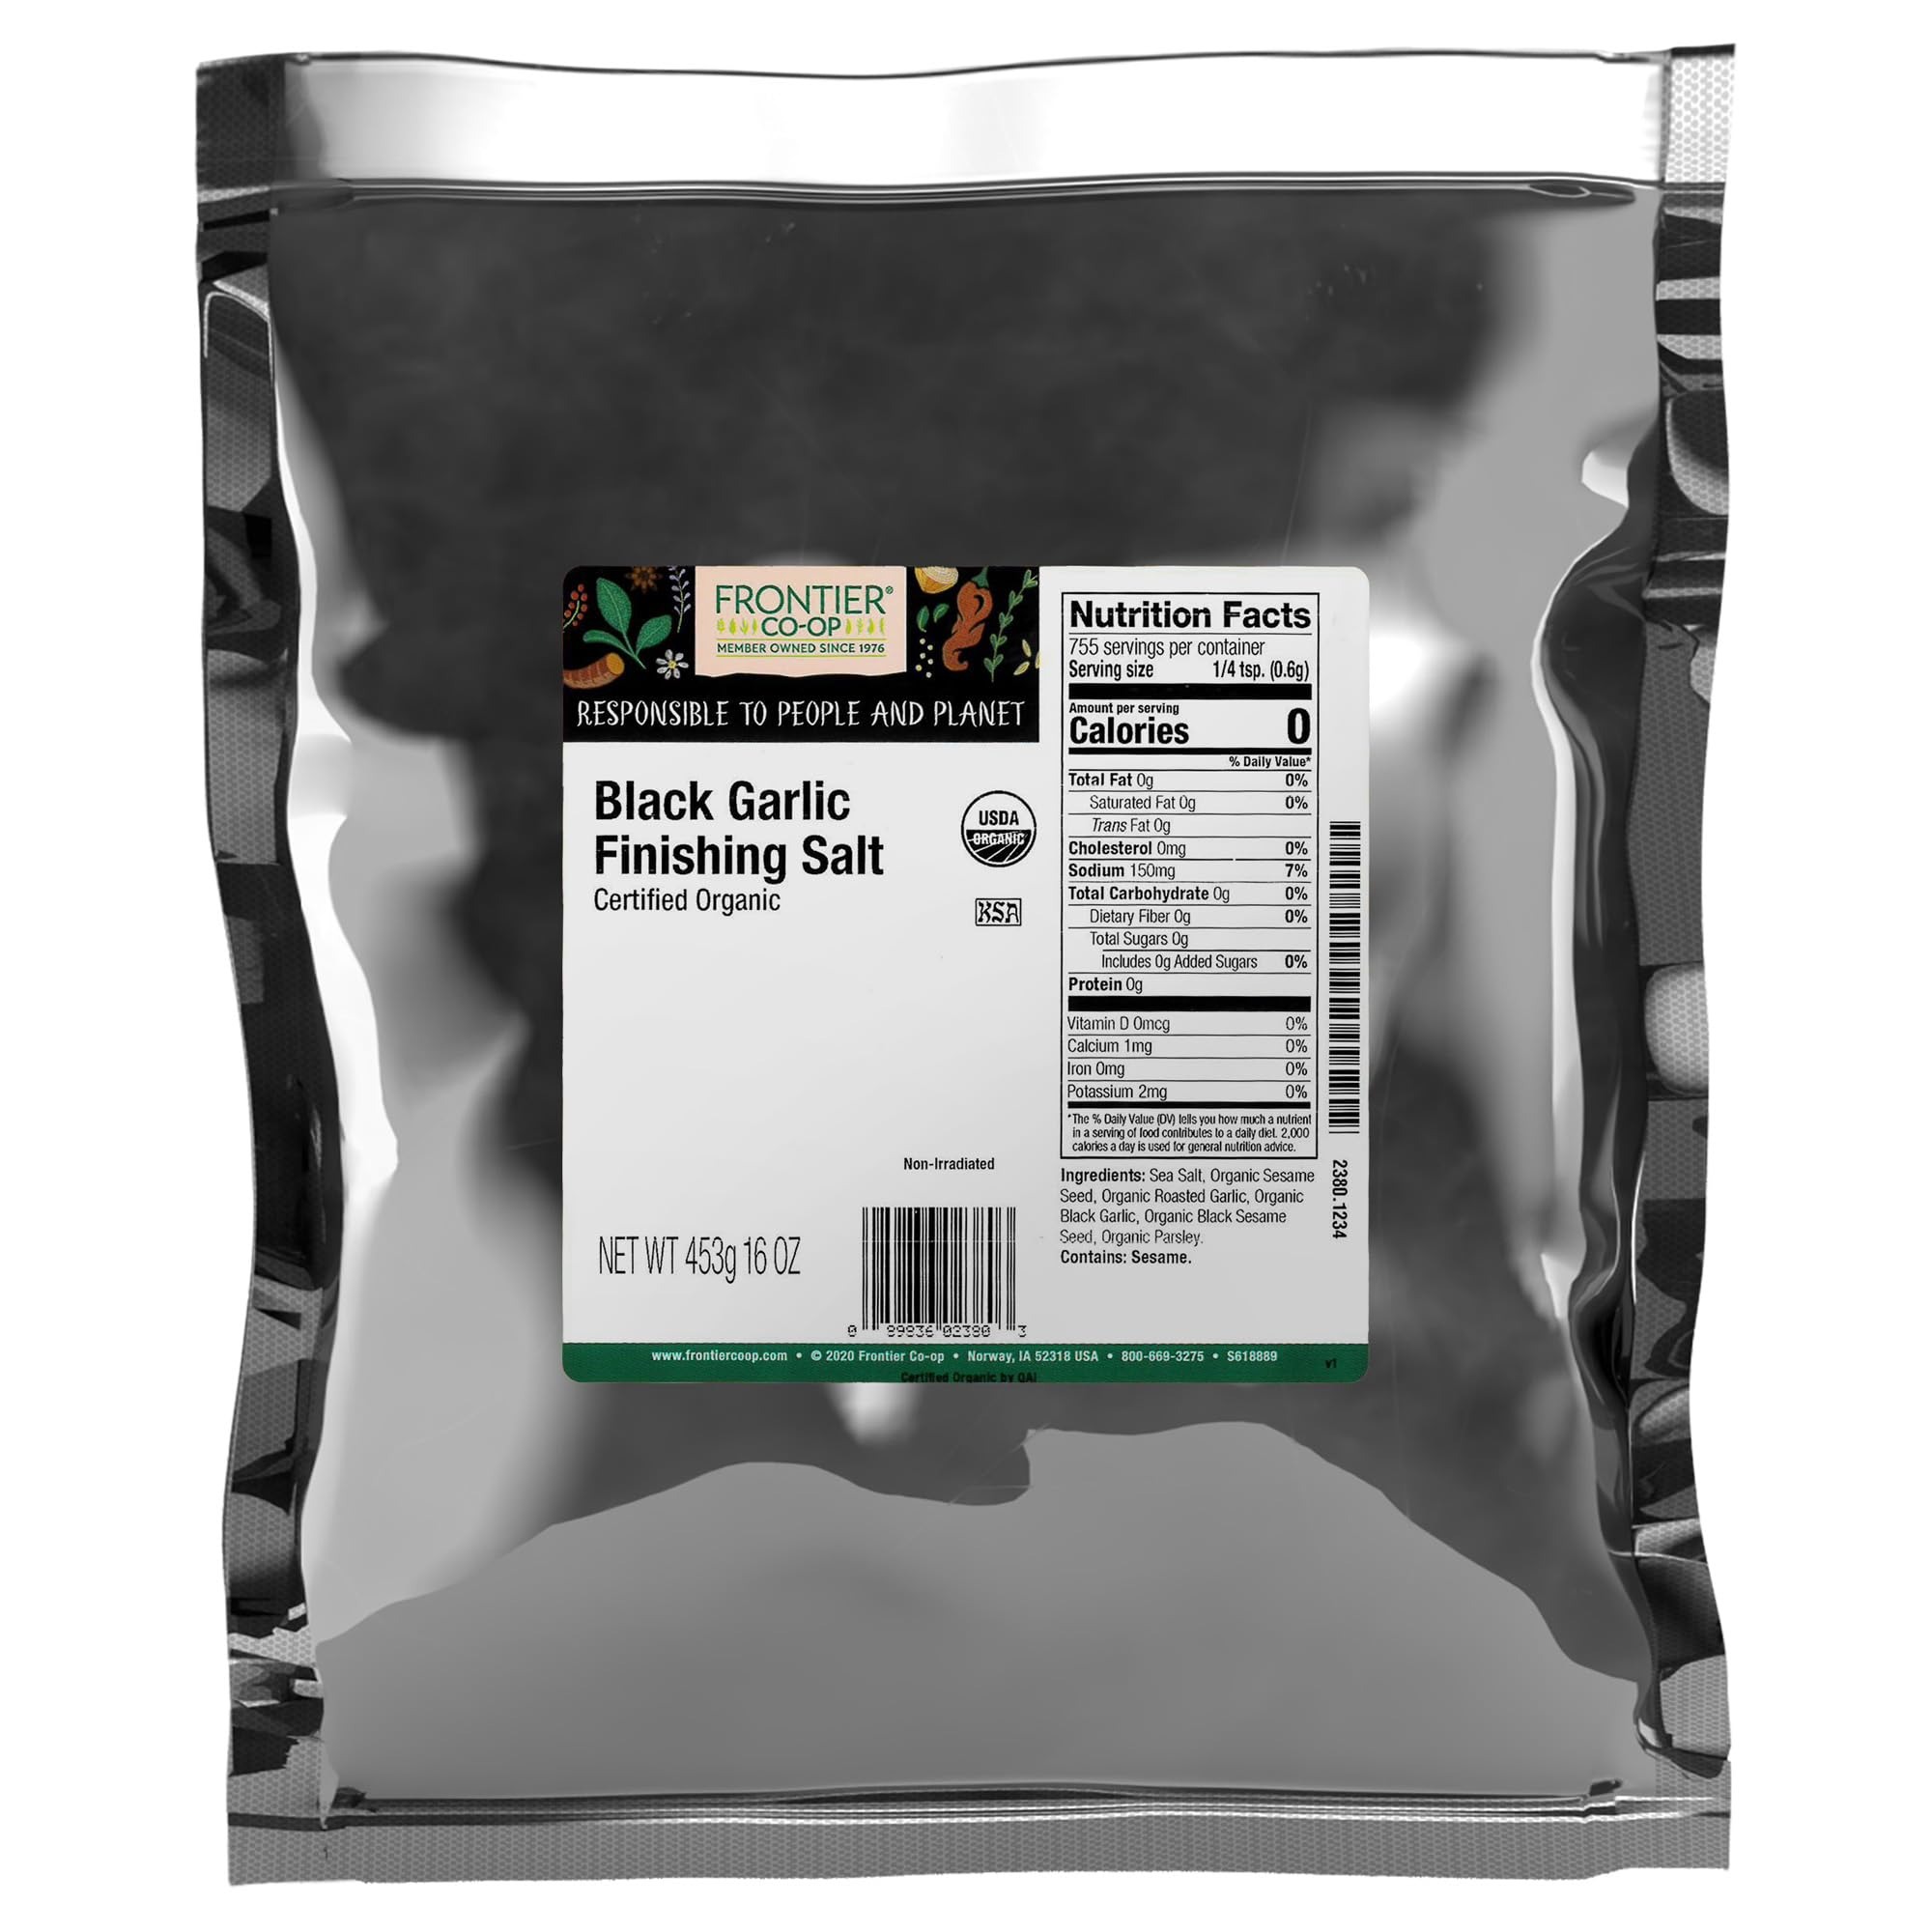
Item Name: Frontier Co-op Bulk Salt, Black Garlic Finishing Salt, Certified Organic, Kosher, 1 lb (16 oz)
Bullet Point: Frontier Co-op Bulk Salt, Black Garlic Finishing Salt, Certified Organic, Kosher, 1 lb (16 oz)
Product Description: Frontier Co-op Bulk Salt, Black Garlic Finishing Salt, Certified Organic, Kosher, 1 lb (16 oz)
Value: 16.0
Unit: Ounce

Price: 30.99